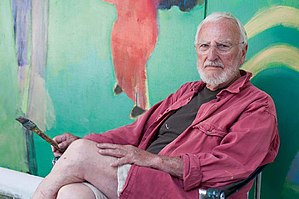
Arne Haugen Sørensen
Arne Haugen Sørensen
Arne Haugen Sørensen